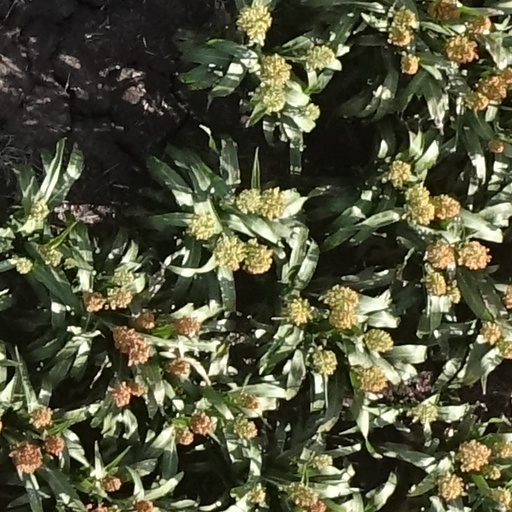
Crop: sorghum